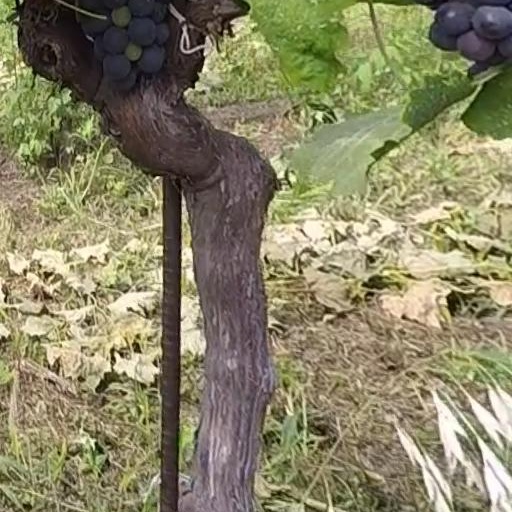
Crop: grape